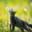
Label: cat